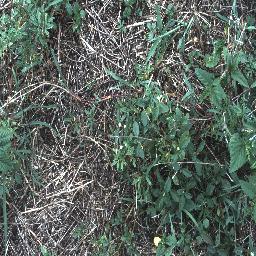
Label: negative